Cook Shire Council Chambers

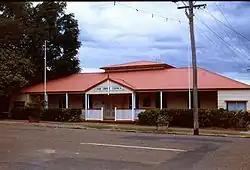
Cook Shire Council Chambers, 1996

Cook Shire Council Chambers is a heritage-listed former town hall and now museum at 121 Charlotte Street, Cooktown, Shire of Cook, Queensland, Australia. It was built from 1876 to 1877 by Henry J Meldrum and John Sullivan. It was also known as Cooktown Post and Telegraph Office and is now known as Cooktown History Centre. It was added to the Queensland Heritage Register on 8 April 1997.